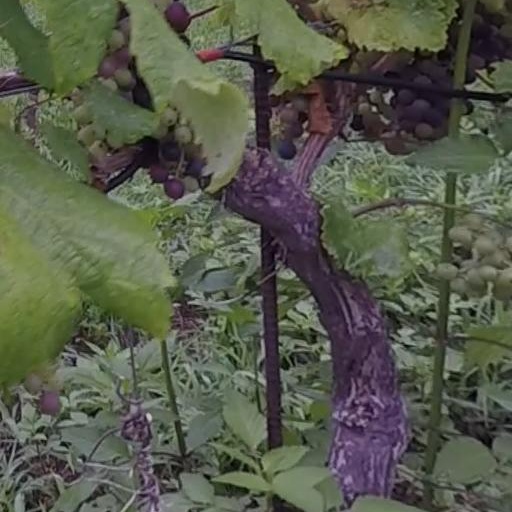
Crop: grape